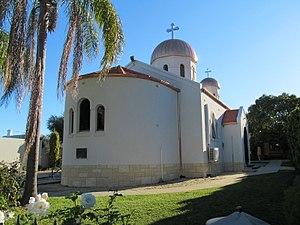
La métropole d'Australie et de Nouvelle-Zélande est une circonscription de l'Église orthodoxe serbe. Elle a son siège à Sydney en Australie et, en 2016, elle a à sa tête l'évêque Irinej.